1918–19 NHL season

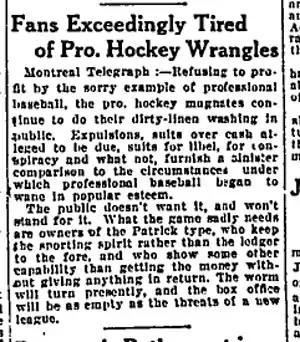
Editorial from "Montreal Telegraph", October 3, 1918

A new threat to the NHL appeared. Livingstone, along with Quinn attempted to launch a competing Canadian Hockey Association (CHA). Quinn now planned to relocate the Quebec club to Toronto as the "Shamrocks". When news of the purchase reached Frank Calder president of both the NHA and NHL, he demanded that Quinn declare his intentions to be a member of the NHL or CHA. Calder publicly issued a November 11 deadline for Quinn to declare his intentions. Quinn did not meet it and Calder declared the Quebec franchise suspended for the season. On October 2, Quinn signed a lease agreement with Ted Dey of the Ottawa Arena to hold exclusive rights for pro hockey there. However, Dey double-crossed Quinn, not cashing his deposit cheque, and signing a five-year agreement with the NHL for the use of the facility. At the NHL meeting on November 9, 1918, the Toronto, Ottawa and Montreal teams signed an agreement to bind themselves to the NHL for a period of five years. This was at the instigation of the Ottawa club, which would not return to the NHL otherwise, and had the pending option with Percy Quinn to operate in the Canadian league.